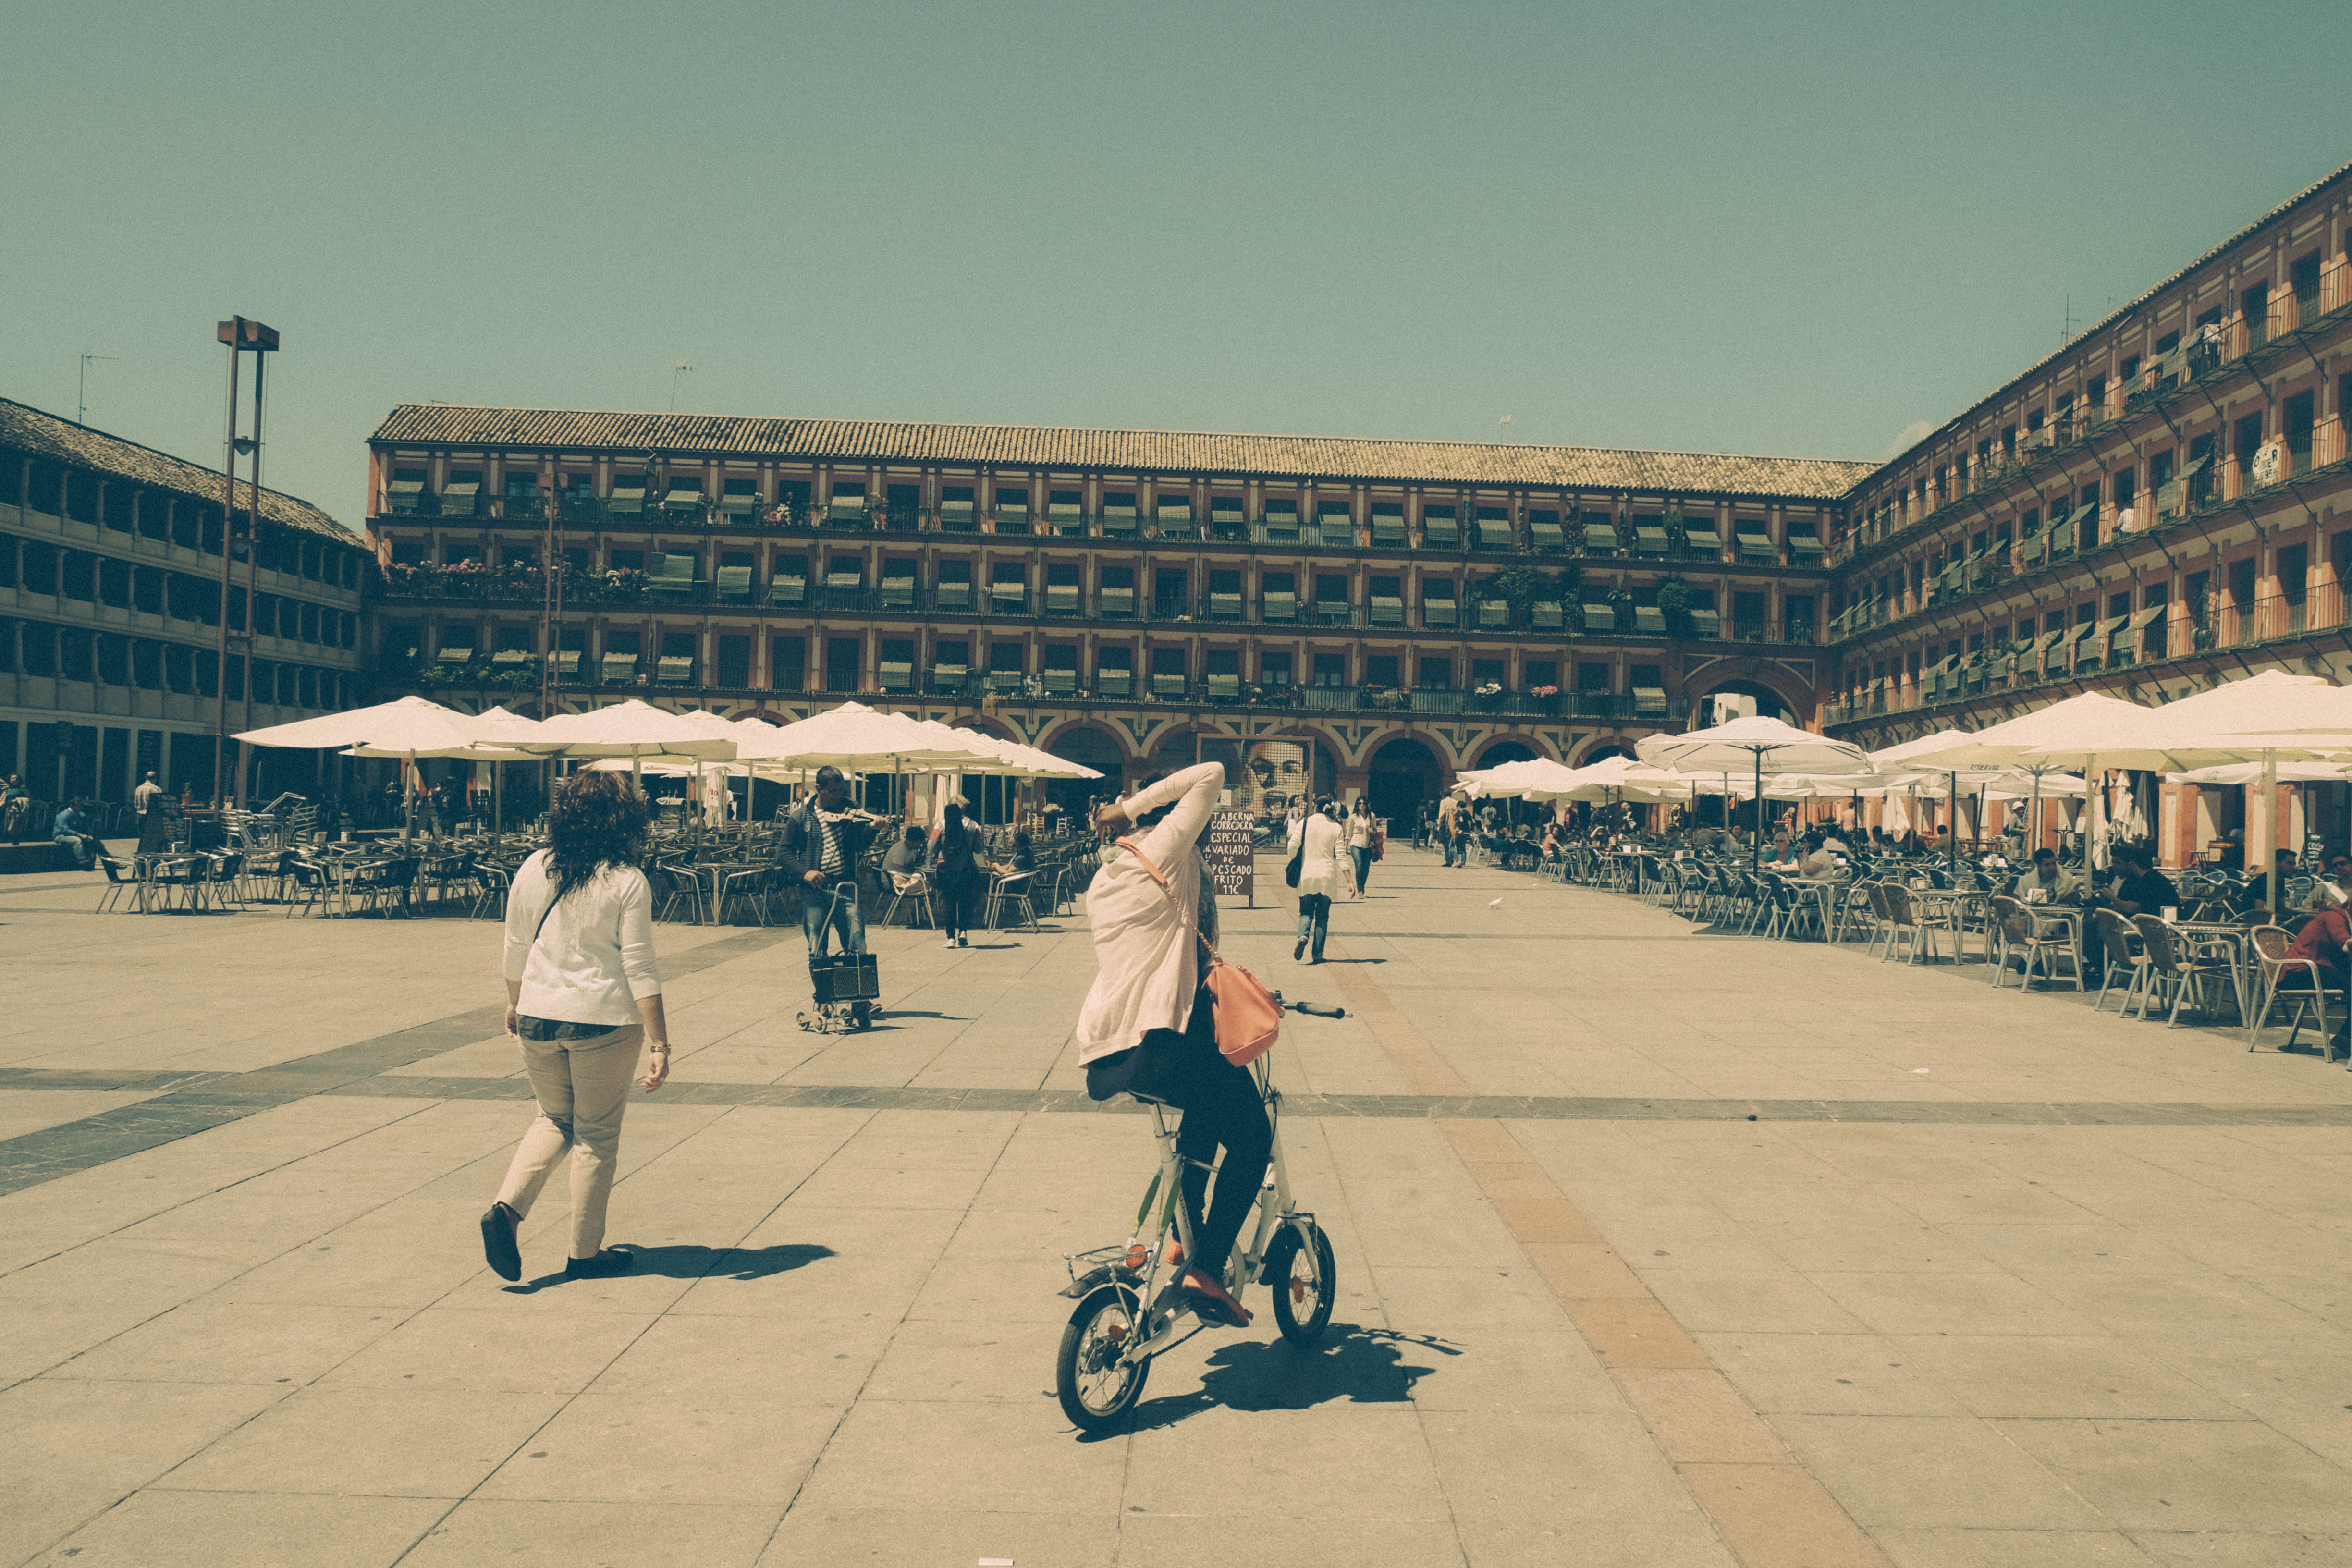
street, city, urban, vacation, travel, temple, andalusia, town square, cordoba